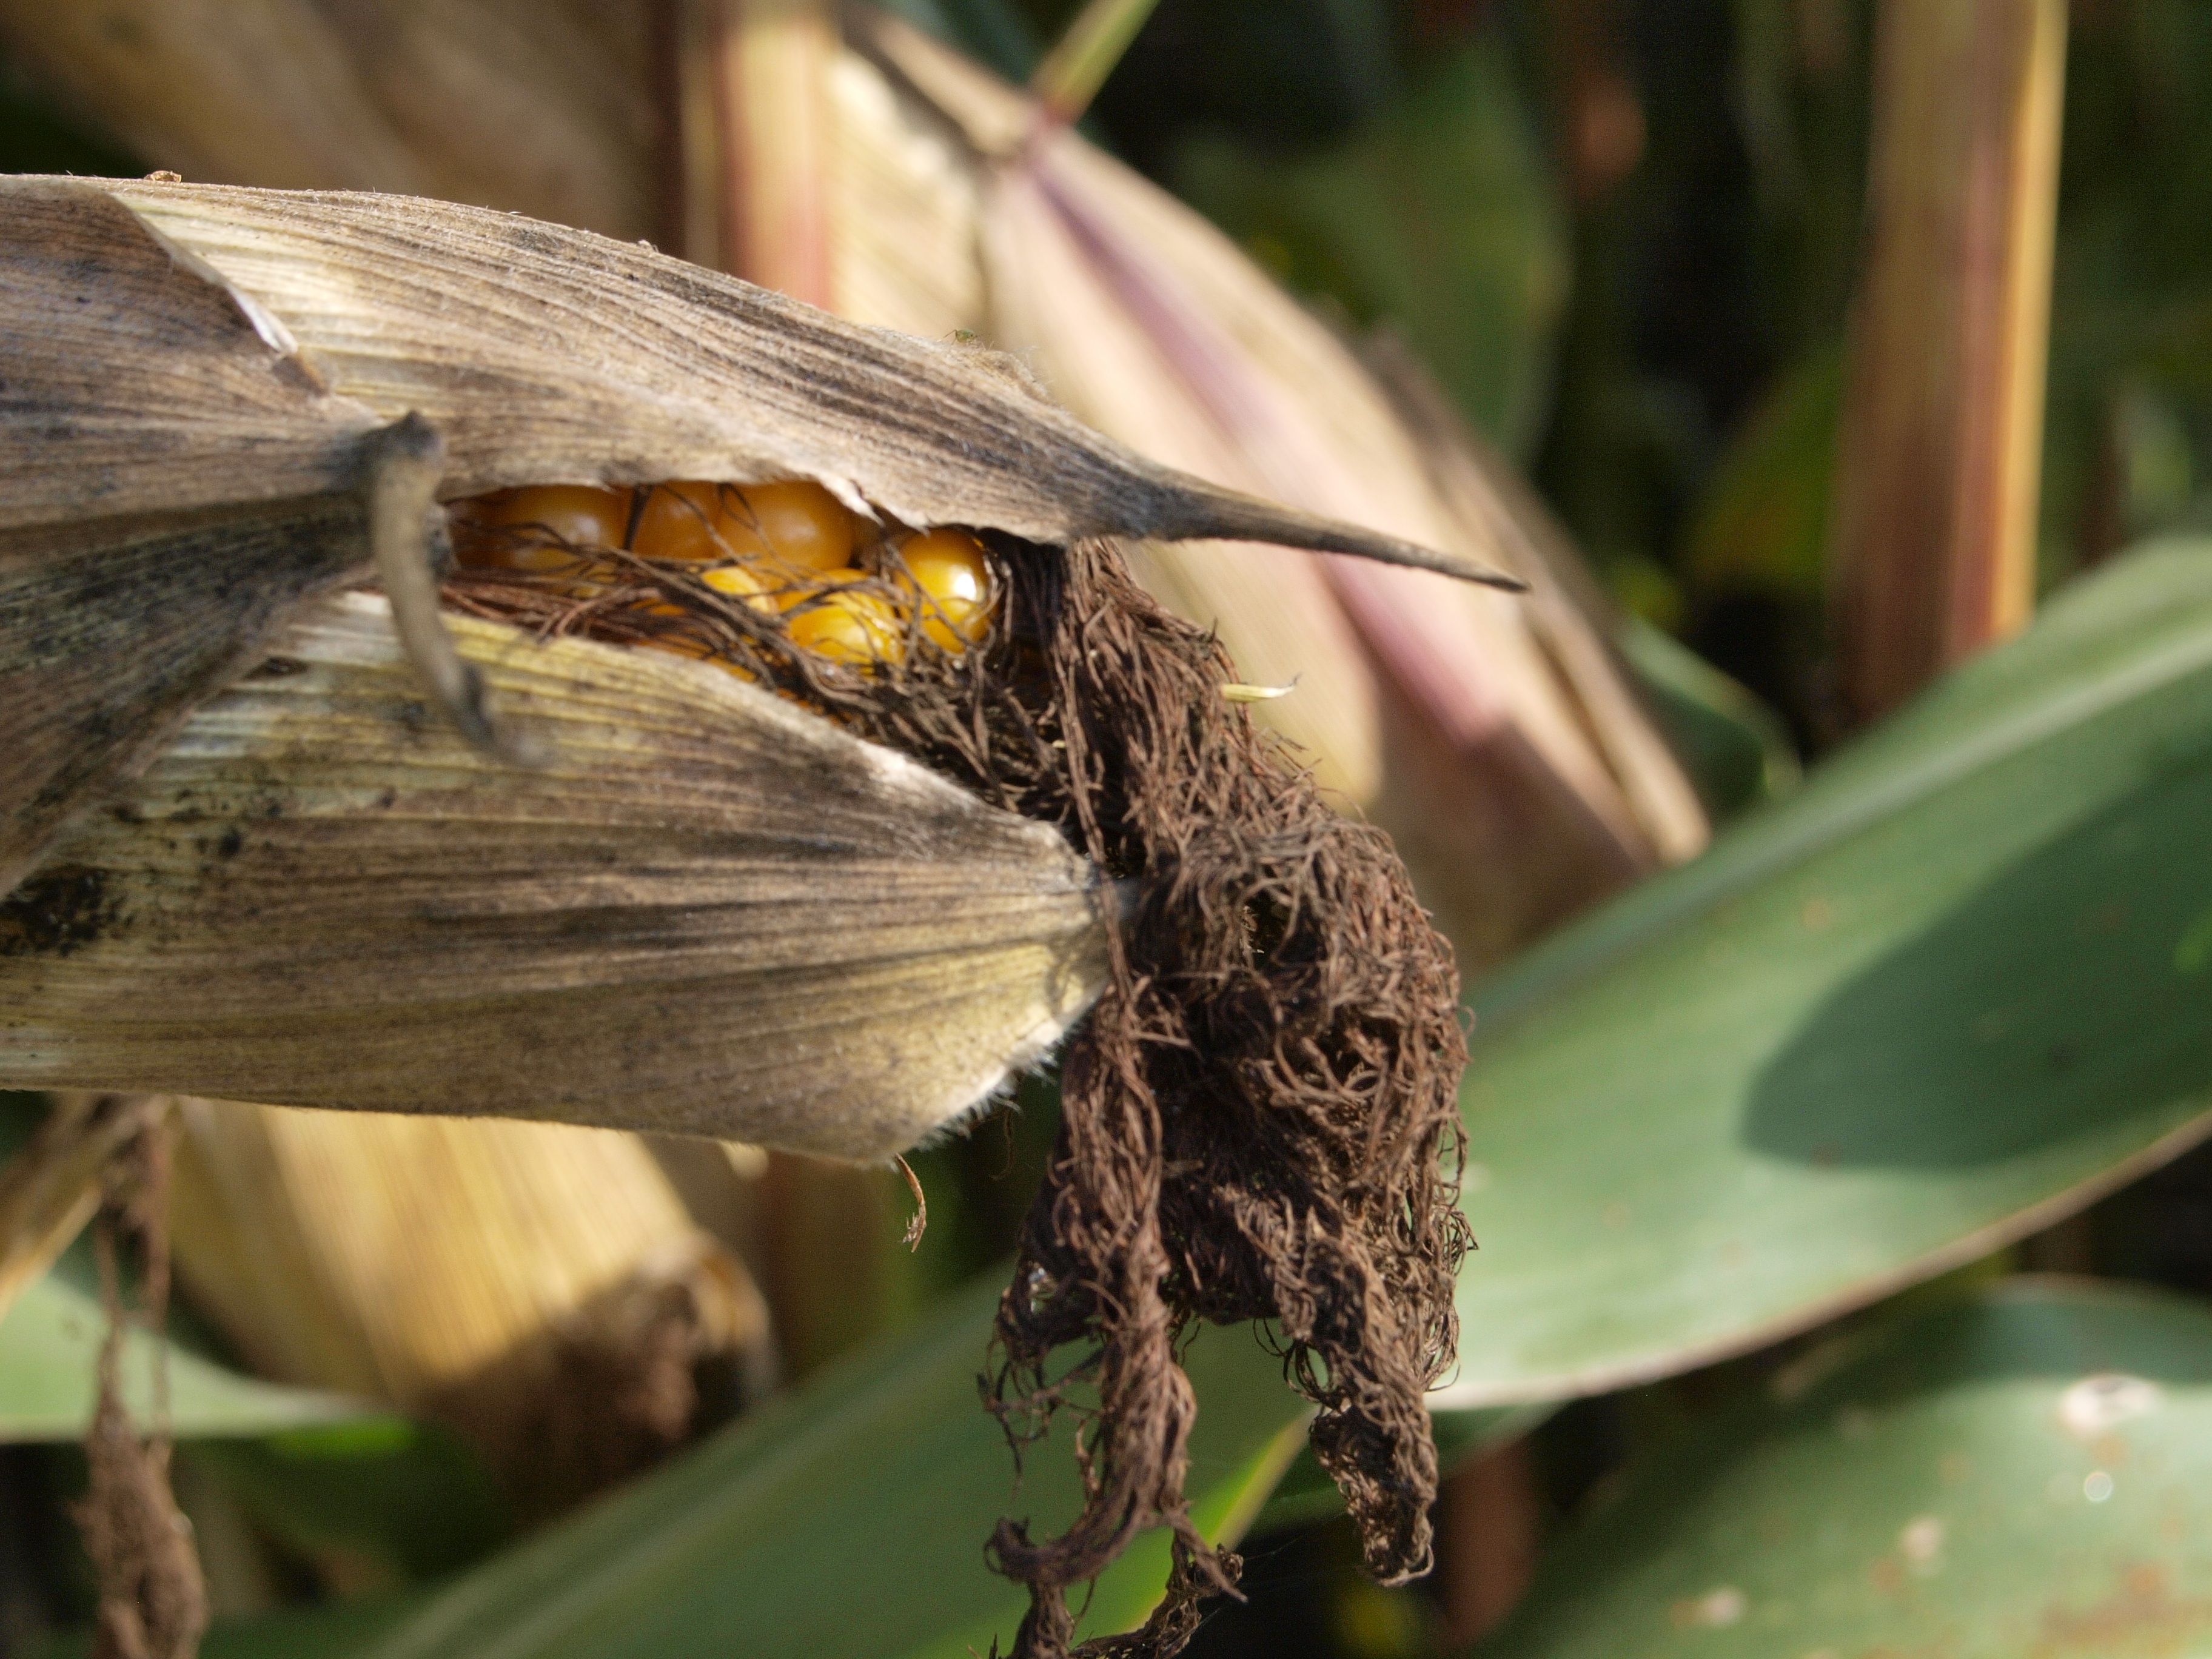
nature, field, leaf, flower, dry, wildlife, food, harvest, insect, corn, botany, butterfly, agriculture, eat, flora, fauna, invertebrate, close up, cornfield, cereals, macro photography, arable, maize types, plant stem, moths and butterflies